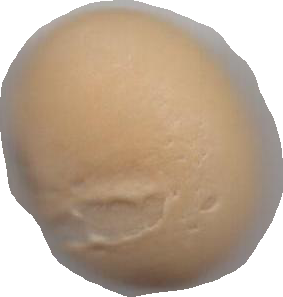
Variety: Dega